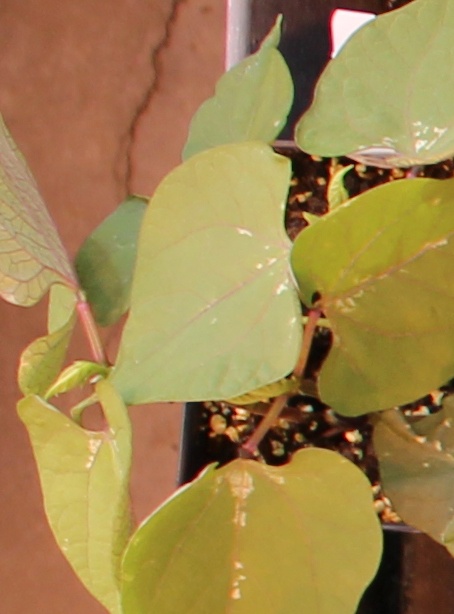
Label: Blackbean